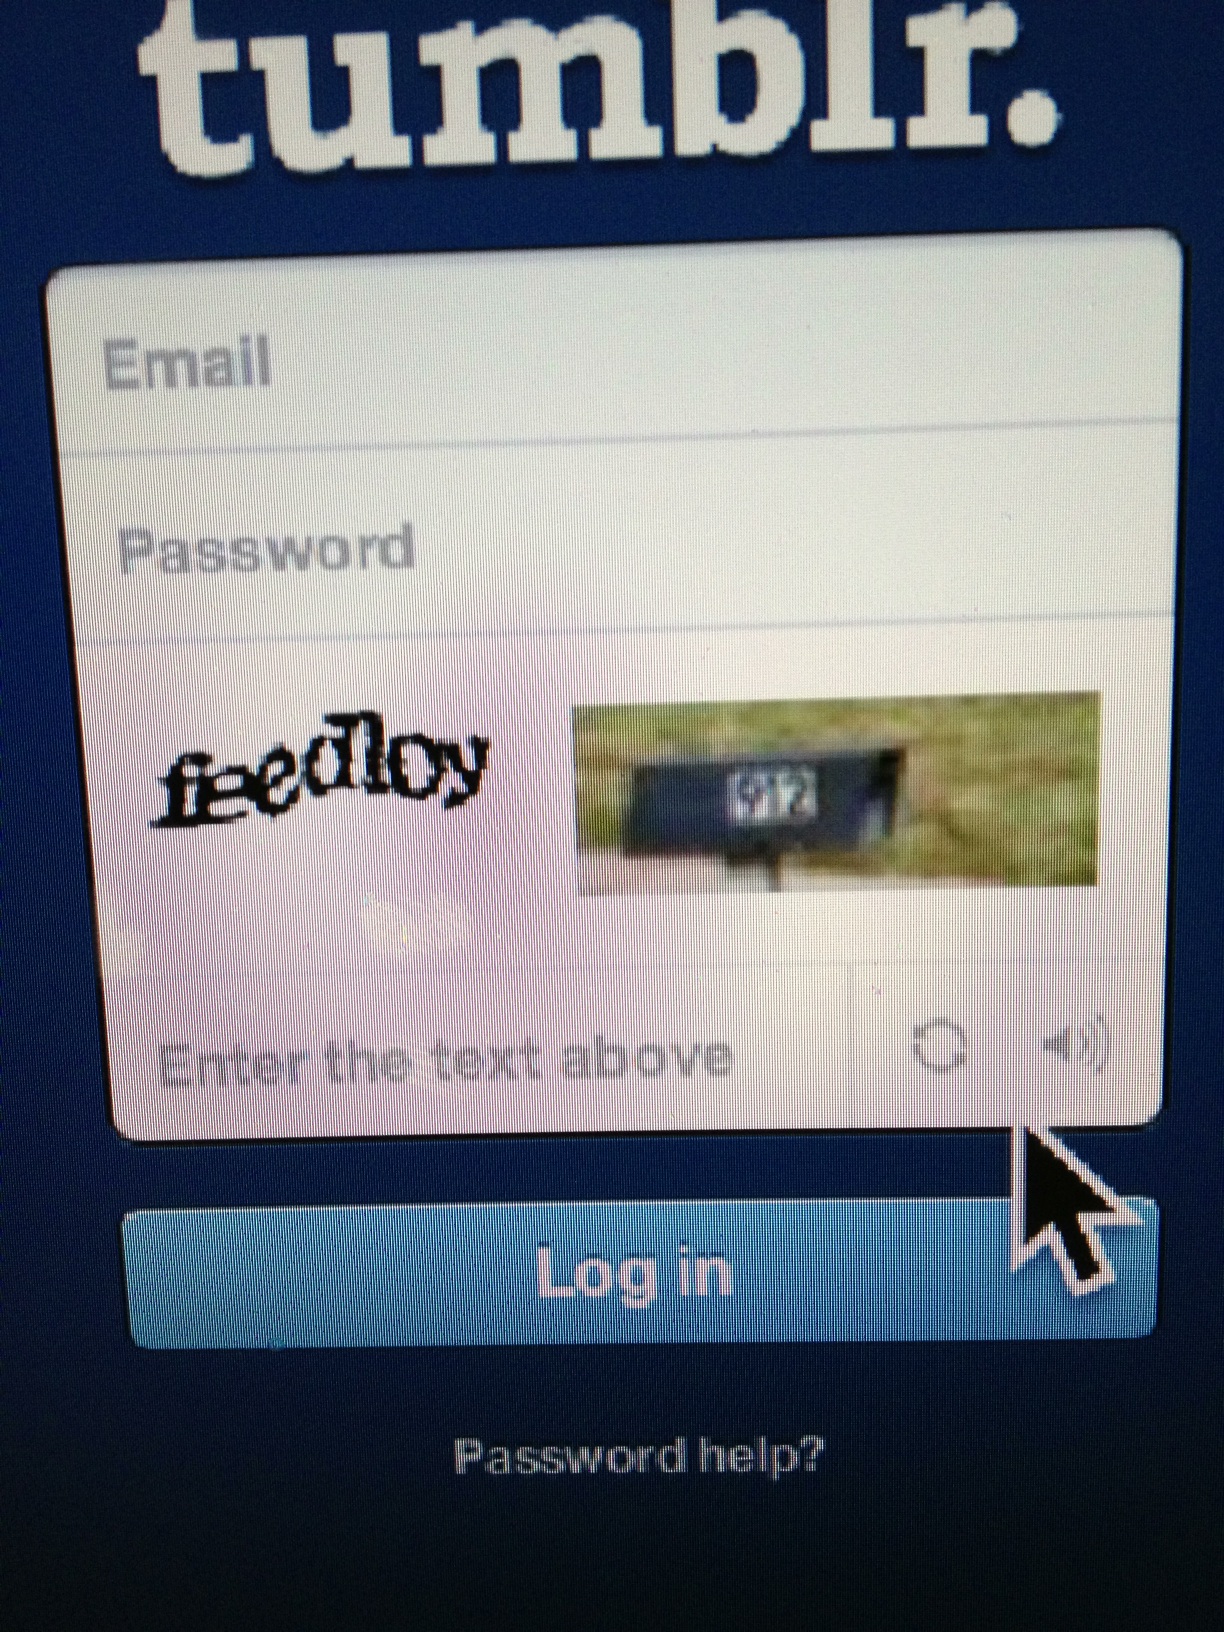Question: Read me this captcha please.
Answer: feedlot